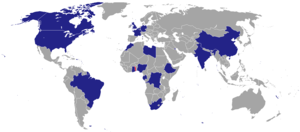
Cet article liste les représentations diplomatiques du Togo à l'étranger, en excluant les consulats honoraires.